John Rolle (1679–1730)

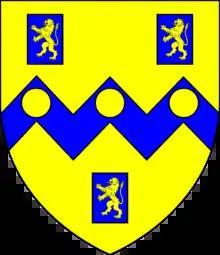
Arms of Rolle: "Or, on a fesse dancetté between three billets azure each charged with a lion rampant of the first three bezants"

John Rolle (1679–1730) of Stevenstone and Bicton in Devon, was a British landowner and Tory politician who sat in the English House of Commons from 1703 to 1705 and in the British House of Commons from 1710 to 1730. He declined the offer of an earldom by Queen Anne, but 18 years after his death his eldest son was raised to the peerage in 1748 by King George II as Baron Rolle.